Platform screen doors

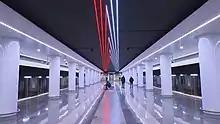
Vakzaĺnaja Station on Line 3 of the Minsk Metro

Sydney Metro, which opened in May 2019, was the first-fully automated rapid transit rail system in Australia. There are full-height screen doors on most underground platforms, with full-height edge doors on at-grade, elevated and some underground platforms. The existing five stations on the Epping to Chatswood railway line were upgraded to rapid transit standard, all being fitted with full-height platform edge doors.